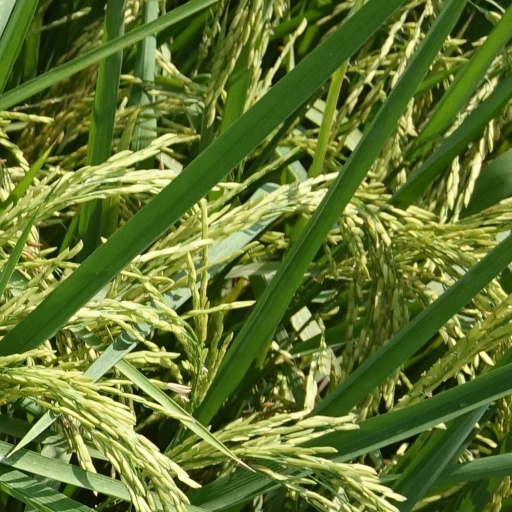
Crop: rice